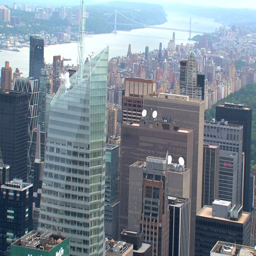
circa aerial view of the skyline